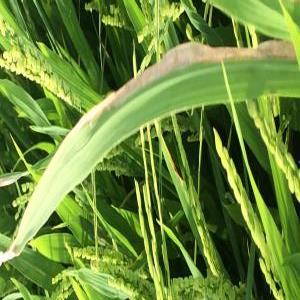
Disease: Bacterialblight